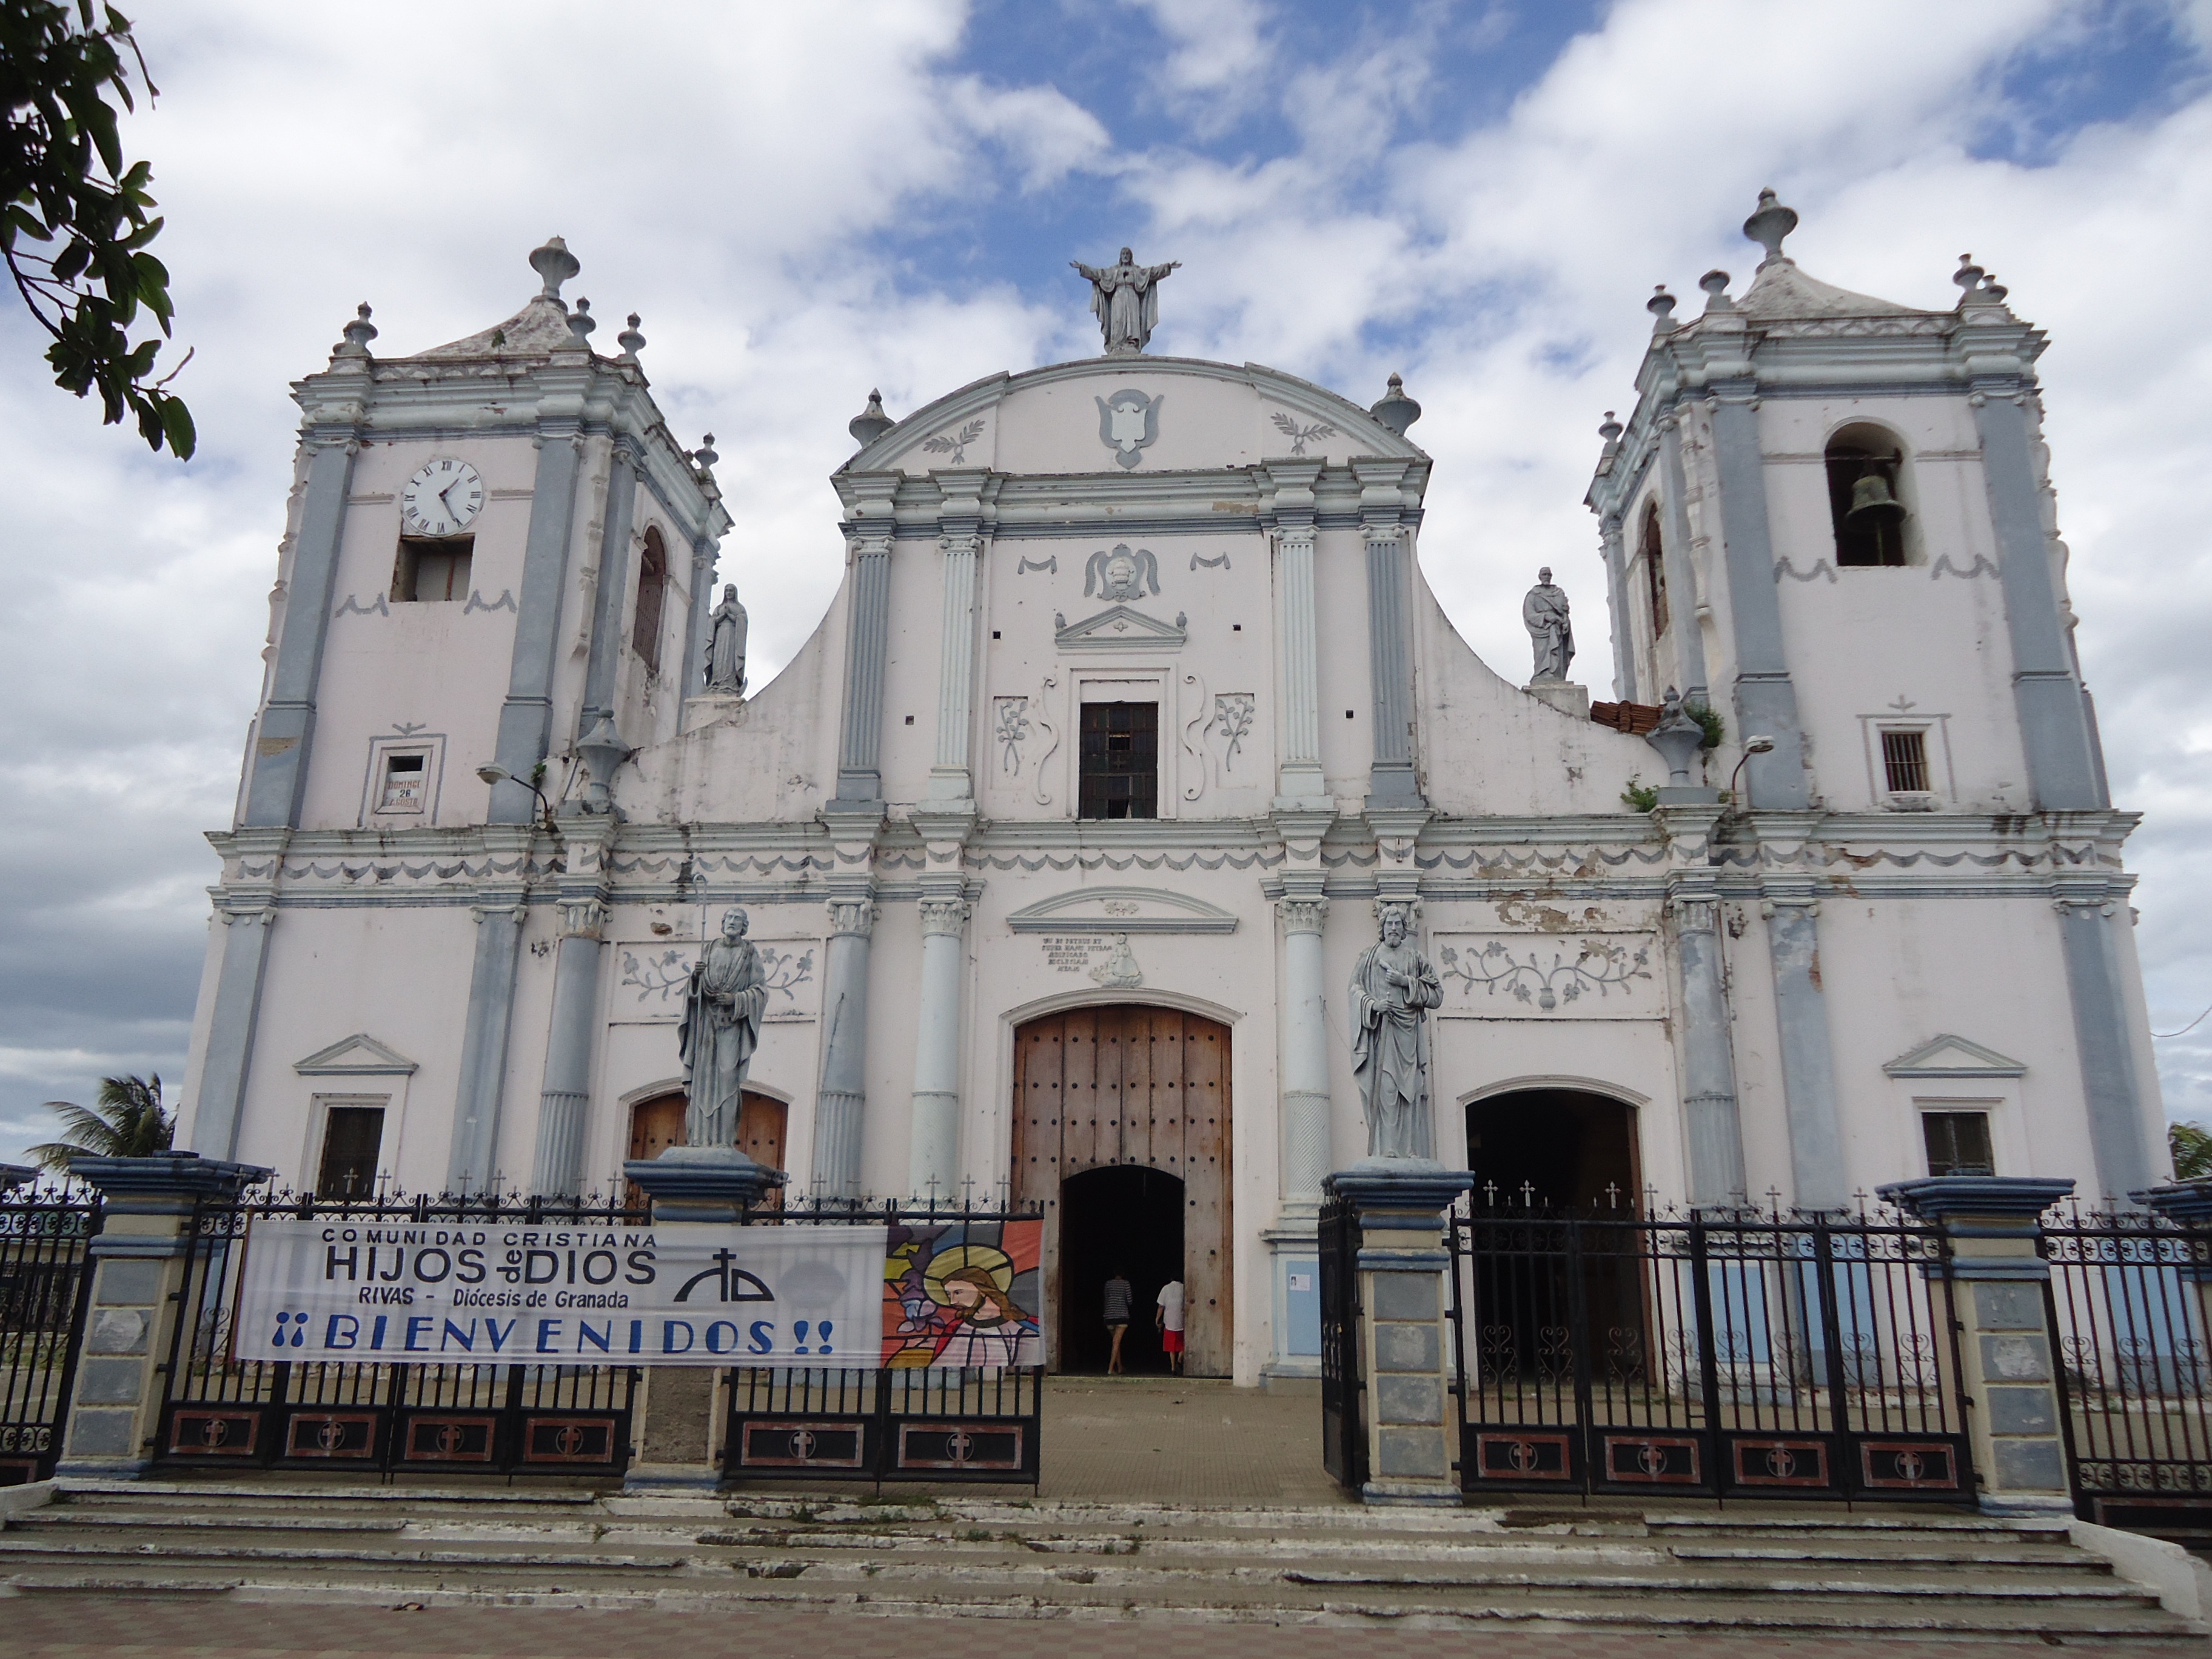
architecture, building, landmark, facade, church, cathedral, place of worship, nicaragua, monastery, synagogue, basilica, tours, central america, rivas